Abéché

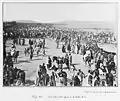
Abéché Market (1918)

The city of Abéché was made capital of the Wadai Sultanate in the 1890s, after the wells at Ouara, the former capital, had dried out. In 1909, French troops invaded the Kingdom and established a garrison in Abéché, forcing the sultan to renounce his throne. At that time, Abéché was the largest city in Chad with 28,000 people, but major epidemics reduced the population to 6,000 in 1919.